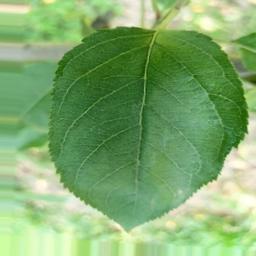
Label: Healthy